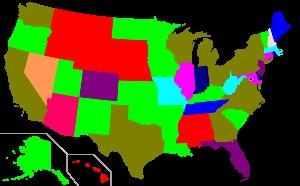
Aux États-Unis, les plaques d'immatriculation sont délivrées par le Department of Motor Vehicles de chaque État ou, pour le district de Columbia, dépendent de la municipalité. Certaines tribus nord-amérindiennes ont également leurs propres plaques.